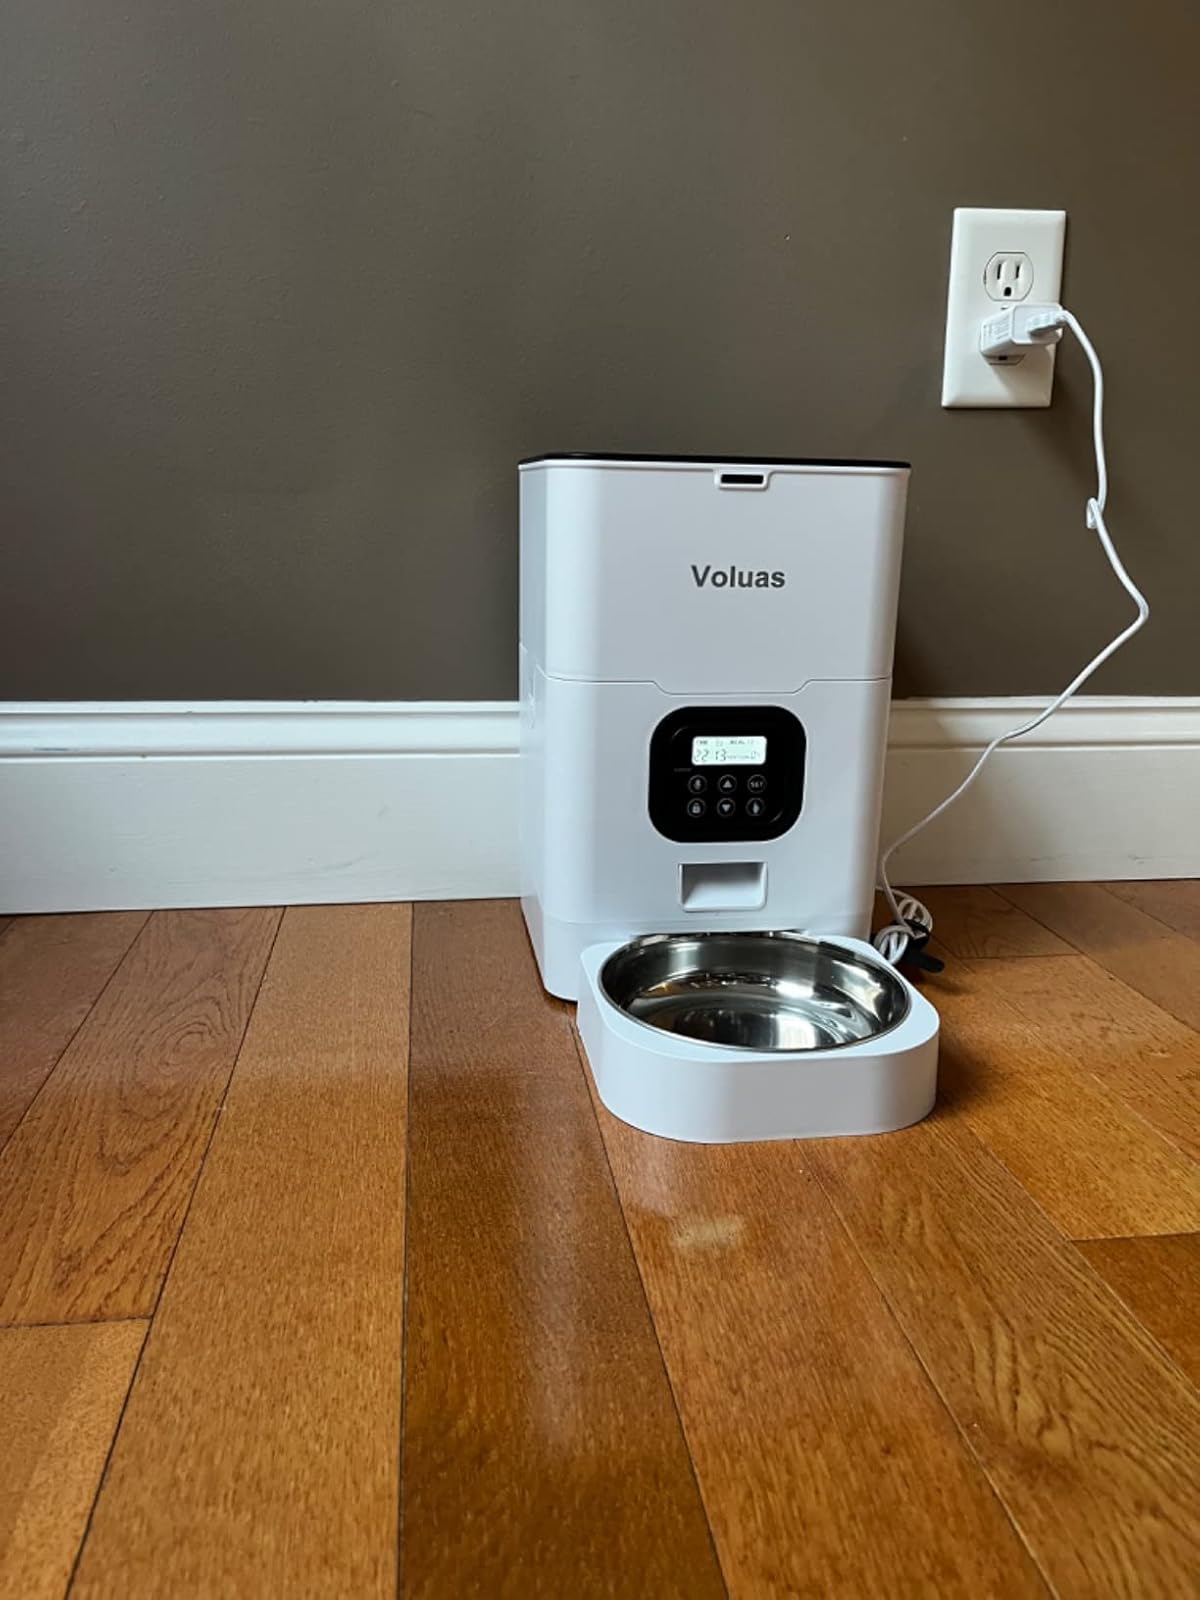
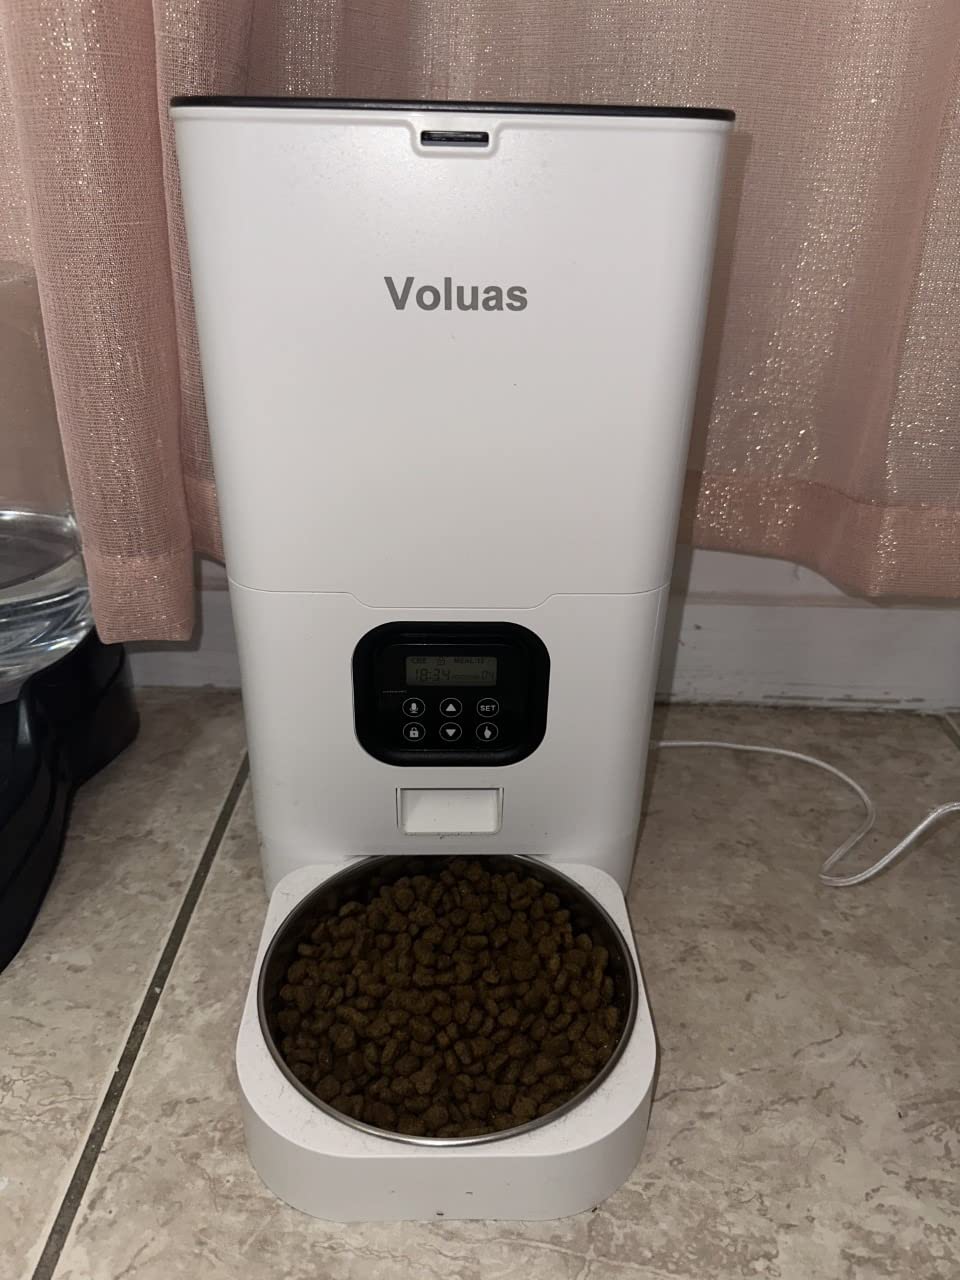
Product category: items_feeder
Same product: yes